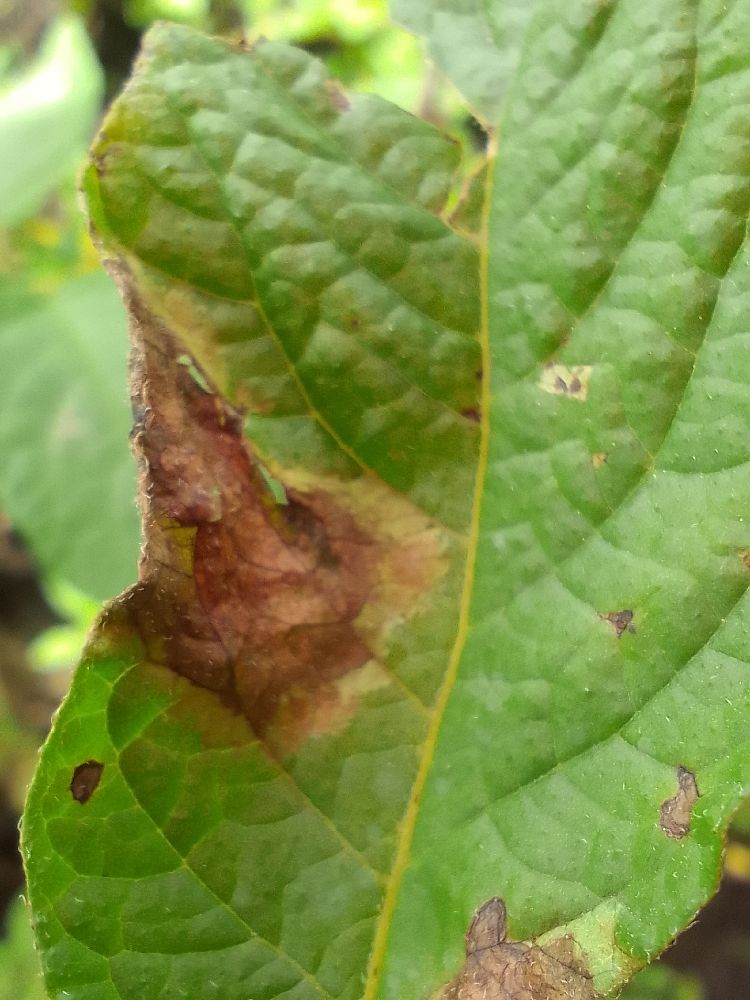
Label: Late blight